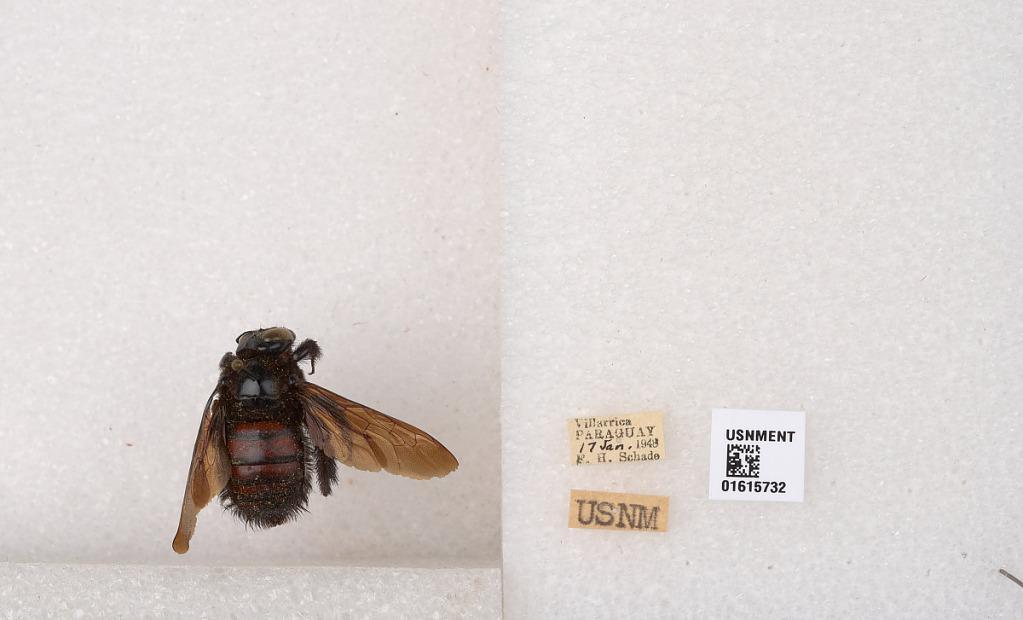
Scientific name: Xylocopa (Neoxylocopa) nigrocincta Smith
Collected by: F. Schade
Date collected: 1948-1-17
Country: Paraguay
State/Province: Guaira
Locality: Villarrica